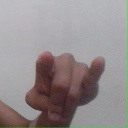
अक्षर: च